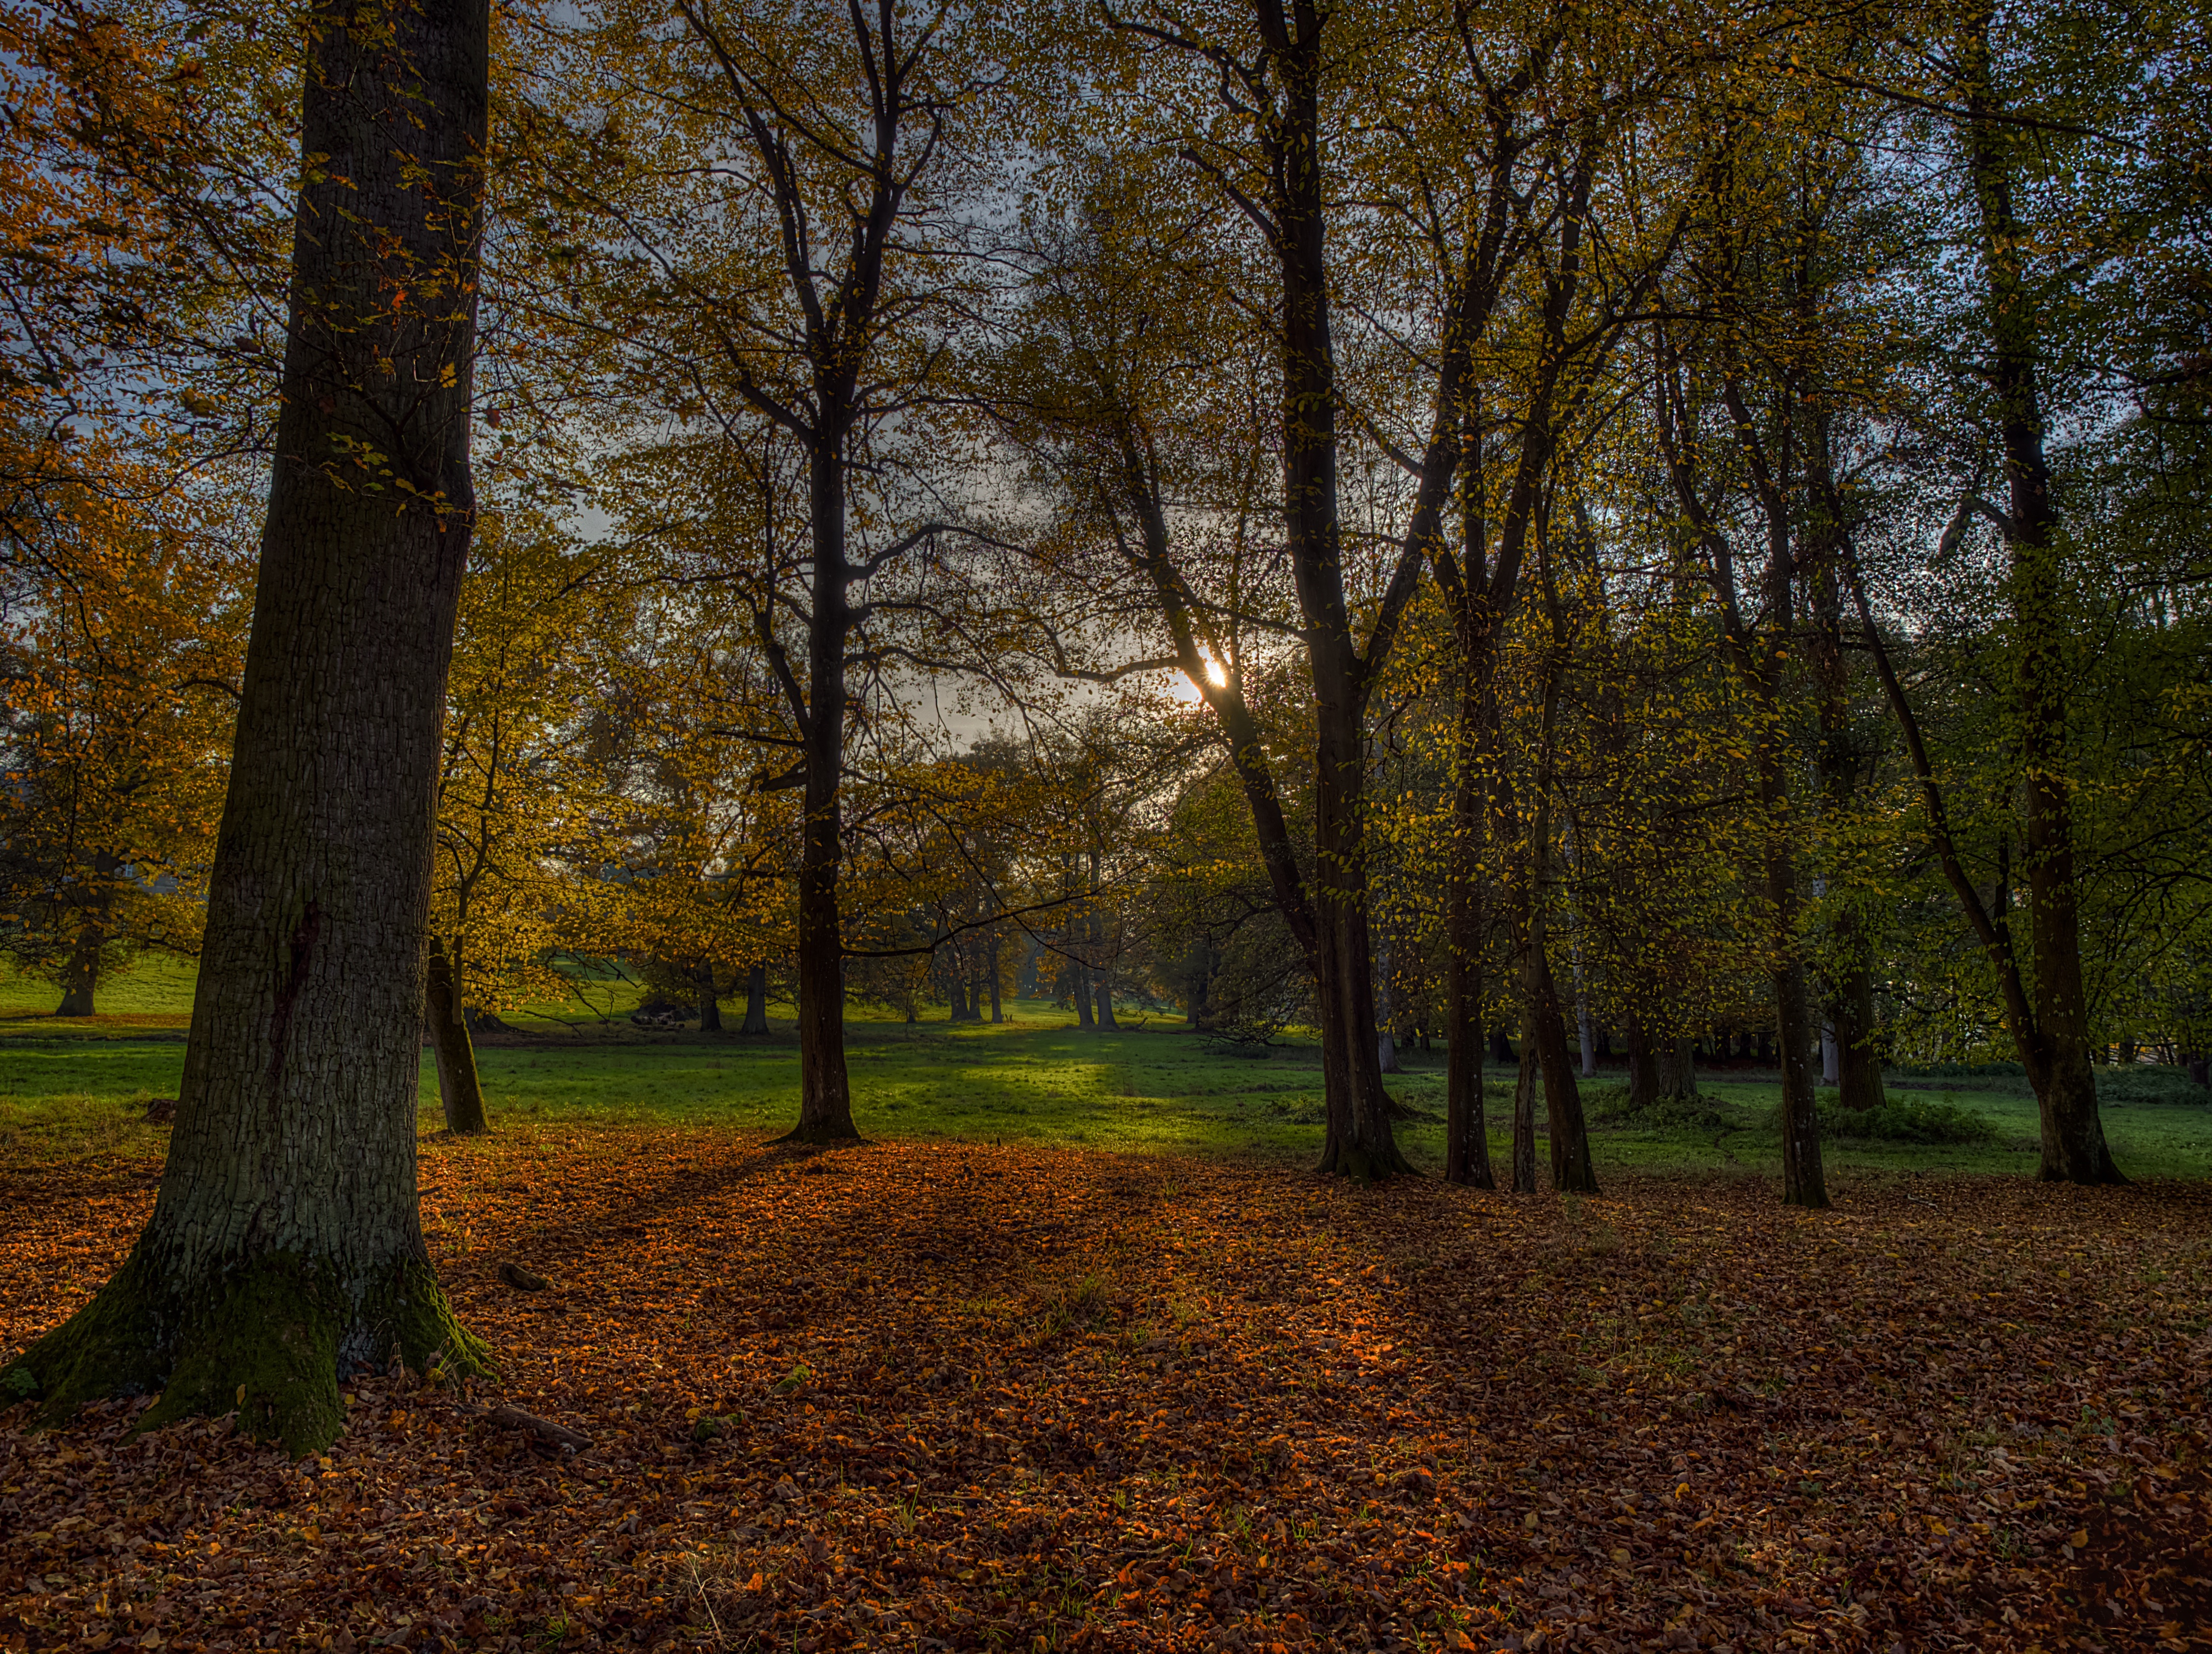
tree, nature, forest, grass, branch, light, plant, meadow, sunlight, morning, leaf, autumn, park, season, trees, leaves, deciduous, grove, woodland, habitat, mood, fall color, fall foliage, autumn forest, ecosystem, golden autumn, forest path, biome, natural environment, woody plant, temperate broadleaf and mixed forest, temperate coniferous forest, herbsstimmung